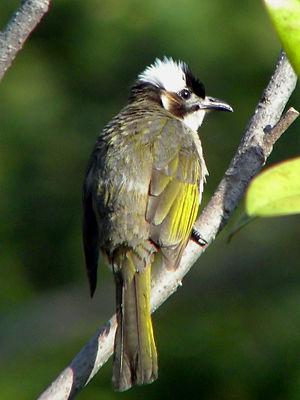
Le Bulbul de Chine est une espèce de passereau de la famille des Pycnonotidae.